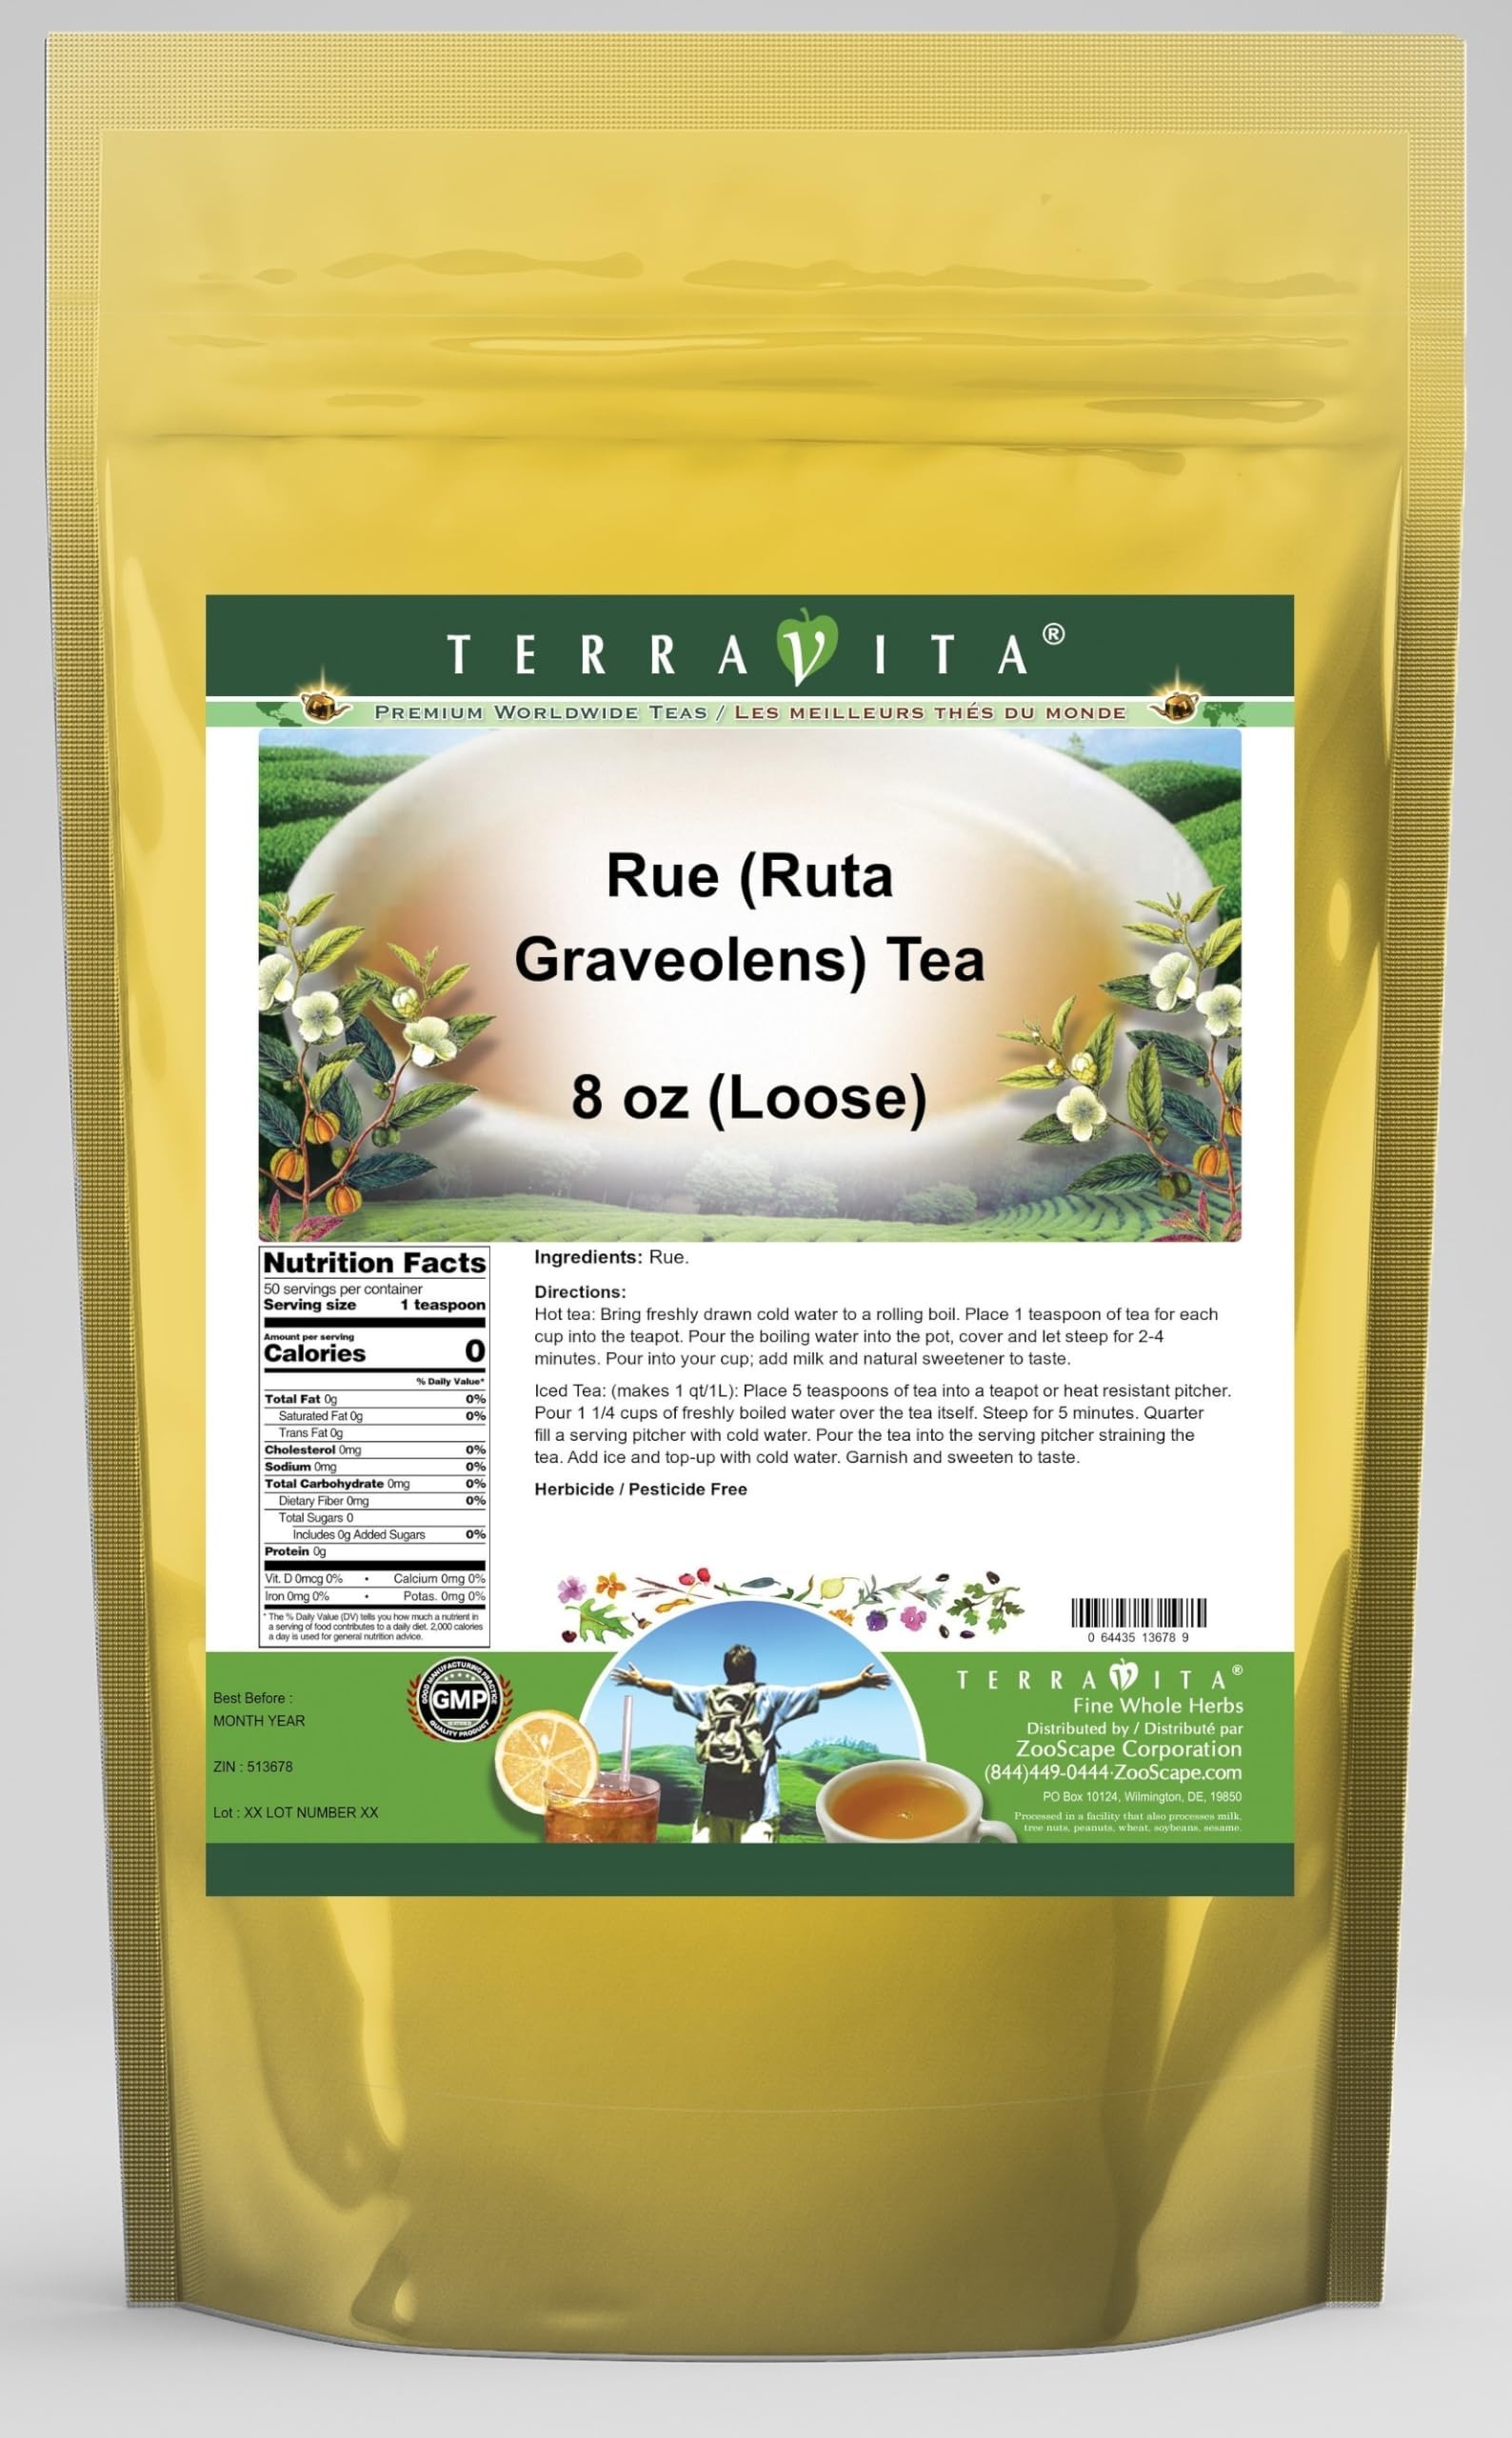
Item Name: Rue (Ruta Graveolens) Tea (Loose) (8 oz, ZIN: 513678) - 3 Pack
Bullet Point 1: Rue (Ruta Graveolens) Tea (Loose) (8 oz, ZIN: 513678)
Bullet Point 2: No fillers.
Bullet Point 3: Manufacturer: TerraVita
Bullet Point 4: Size: 8 oz
Bullet Point 5: Loose Leaf Herbal Tea - Packed in a convenient upright pouch!
Product Description: Rue (Ruta Graveolens) Tea (Loose) (8 oz, ZIN: 513678)<BR><BR>Packaged in the United States in a GMP certified facility (Good Manufacturing Practice).<BR><BR>No fillers.<BR><BR>Manufacturer: TerraVita<BR><BR>Size: 8 oz<BR><BR>Loose Leaf Herbal Tea - Packed in a convenient upright pouch!<BR><BR>Ingredients: Rue
Value: 24.0
Unit: Ounce

Price: 129.99